Queen's Road Cemetery

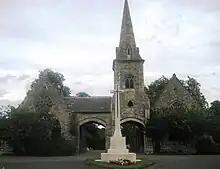
The disused mortuary chapels and Cross of Sacrifice to war graves in Queen's Road Cemetery

An award was given to E.C. Robbins, Arundel Street, the Strand, London, in October 1860 for the best design layout for the Queen's Road chapels. The design featured two mortuary chapels, each having a simple nave with open timbered roof, and the Episcopal chapel having the addition of a semi-octagonal apse at the east end. The chapels are no longer in use for burial services.